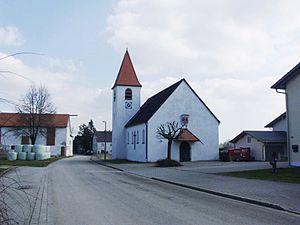
Langensallach est un district de la communauté de Haute-Bavière Schernfeld, dans l'arrondissement d'Eichstätt.
Schernfeld est une commune de Bavière, située dans l'arrondissement d'Eichstätt, dans le district de Haute-Bavière.